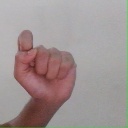
अक्षर: घ